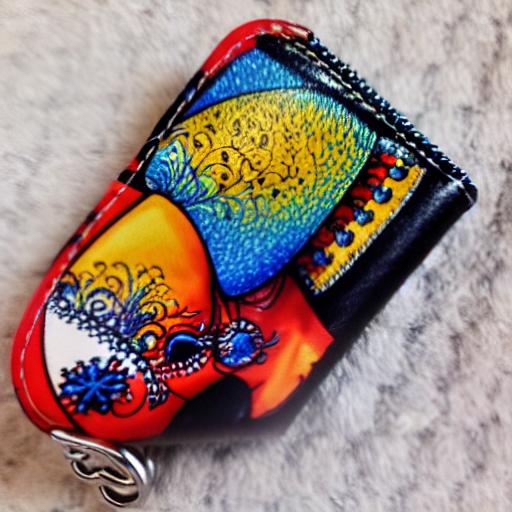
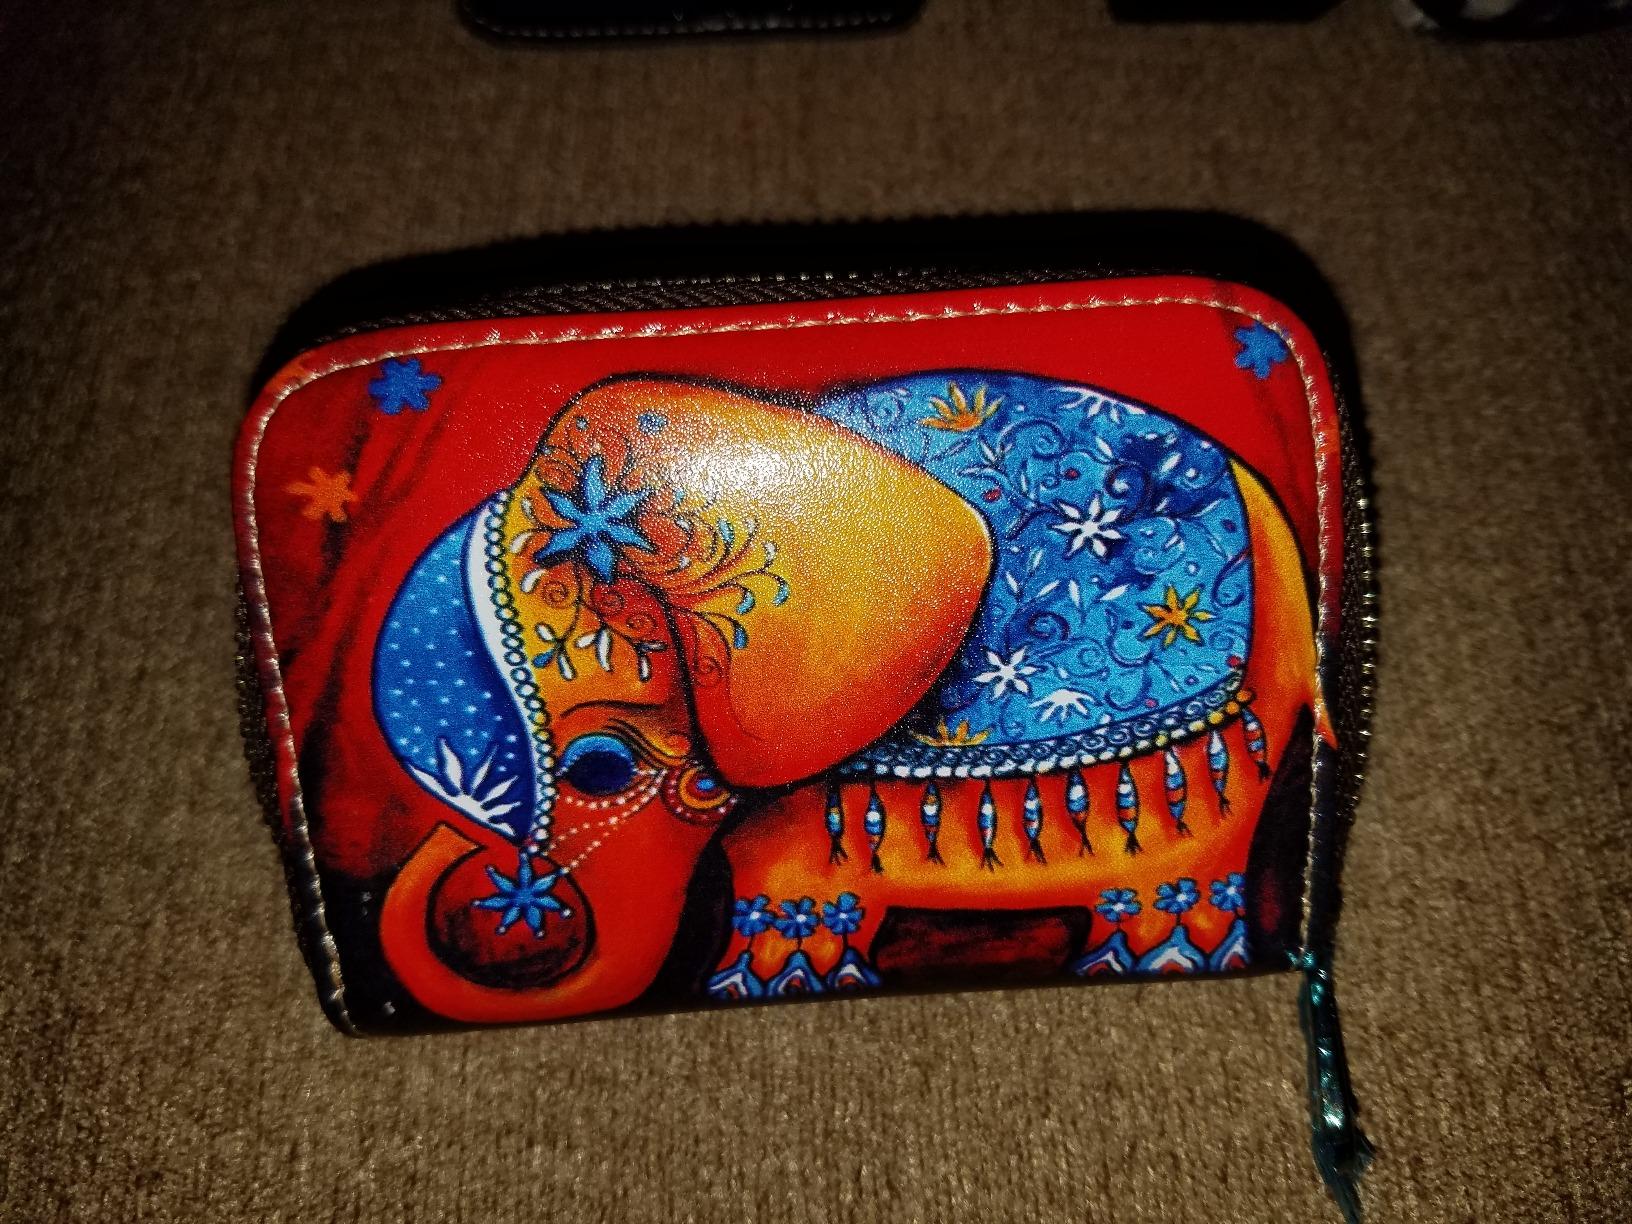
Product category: accessories_keychain
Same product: no